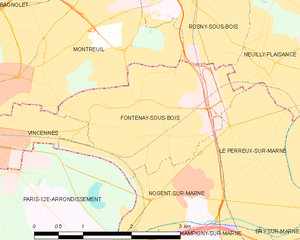
Carte des communes françaises Fontenay-sous-Bois